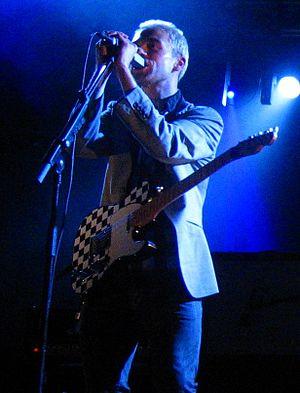
Stuart David Price est un compositeur et producteur britannique de musique électronique qui s’est fait connaître dans les années 1990 avec le projet Les Rythmes Digitales, à la croisée des chemins entre synthpop, acid-house et trip hop. Plus tard, on le retrouva comme bassiste et membre fondateur du groupe Zoot Woman, dont le premier album, Living in a magazine, est sorti chez Wall of Sound en 2001. En 2005, avant de produire l'album Confessions on a Dance Floor de Madonna, il a produit deux titres de l'album Waiting for the Sirens' Call de New Order.